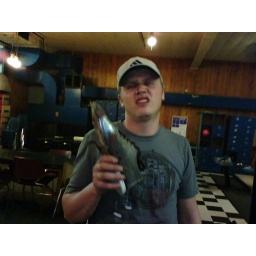
The digust in Casey's face after the only shoe left in his size is masterfully repaired with duct tape.